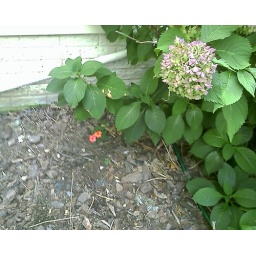
pink flowers growing randomly near bushes